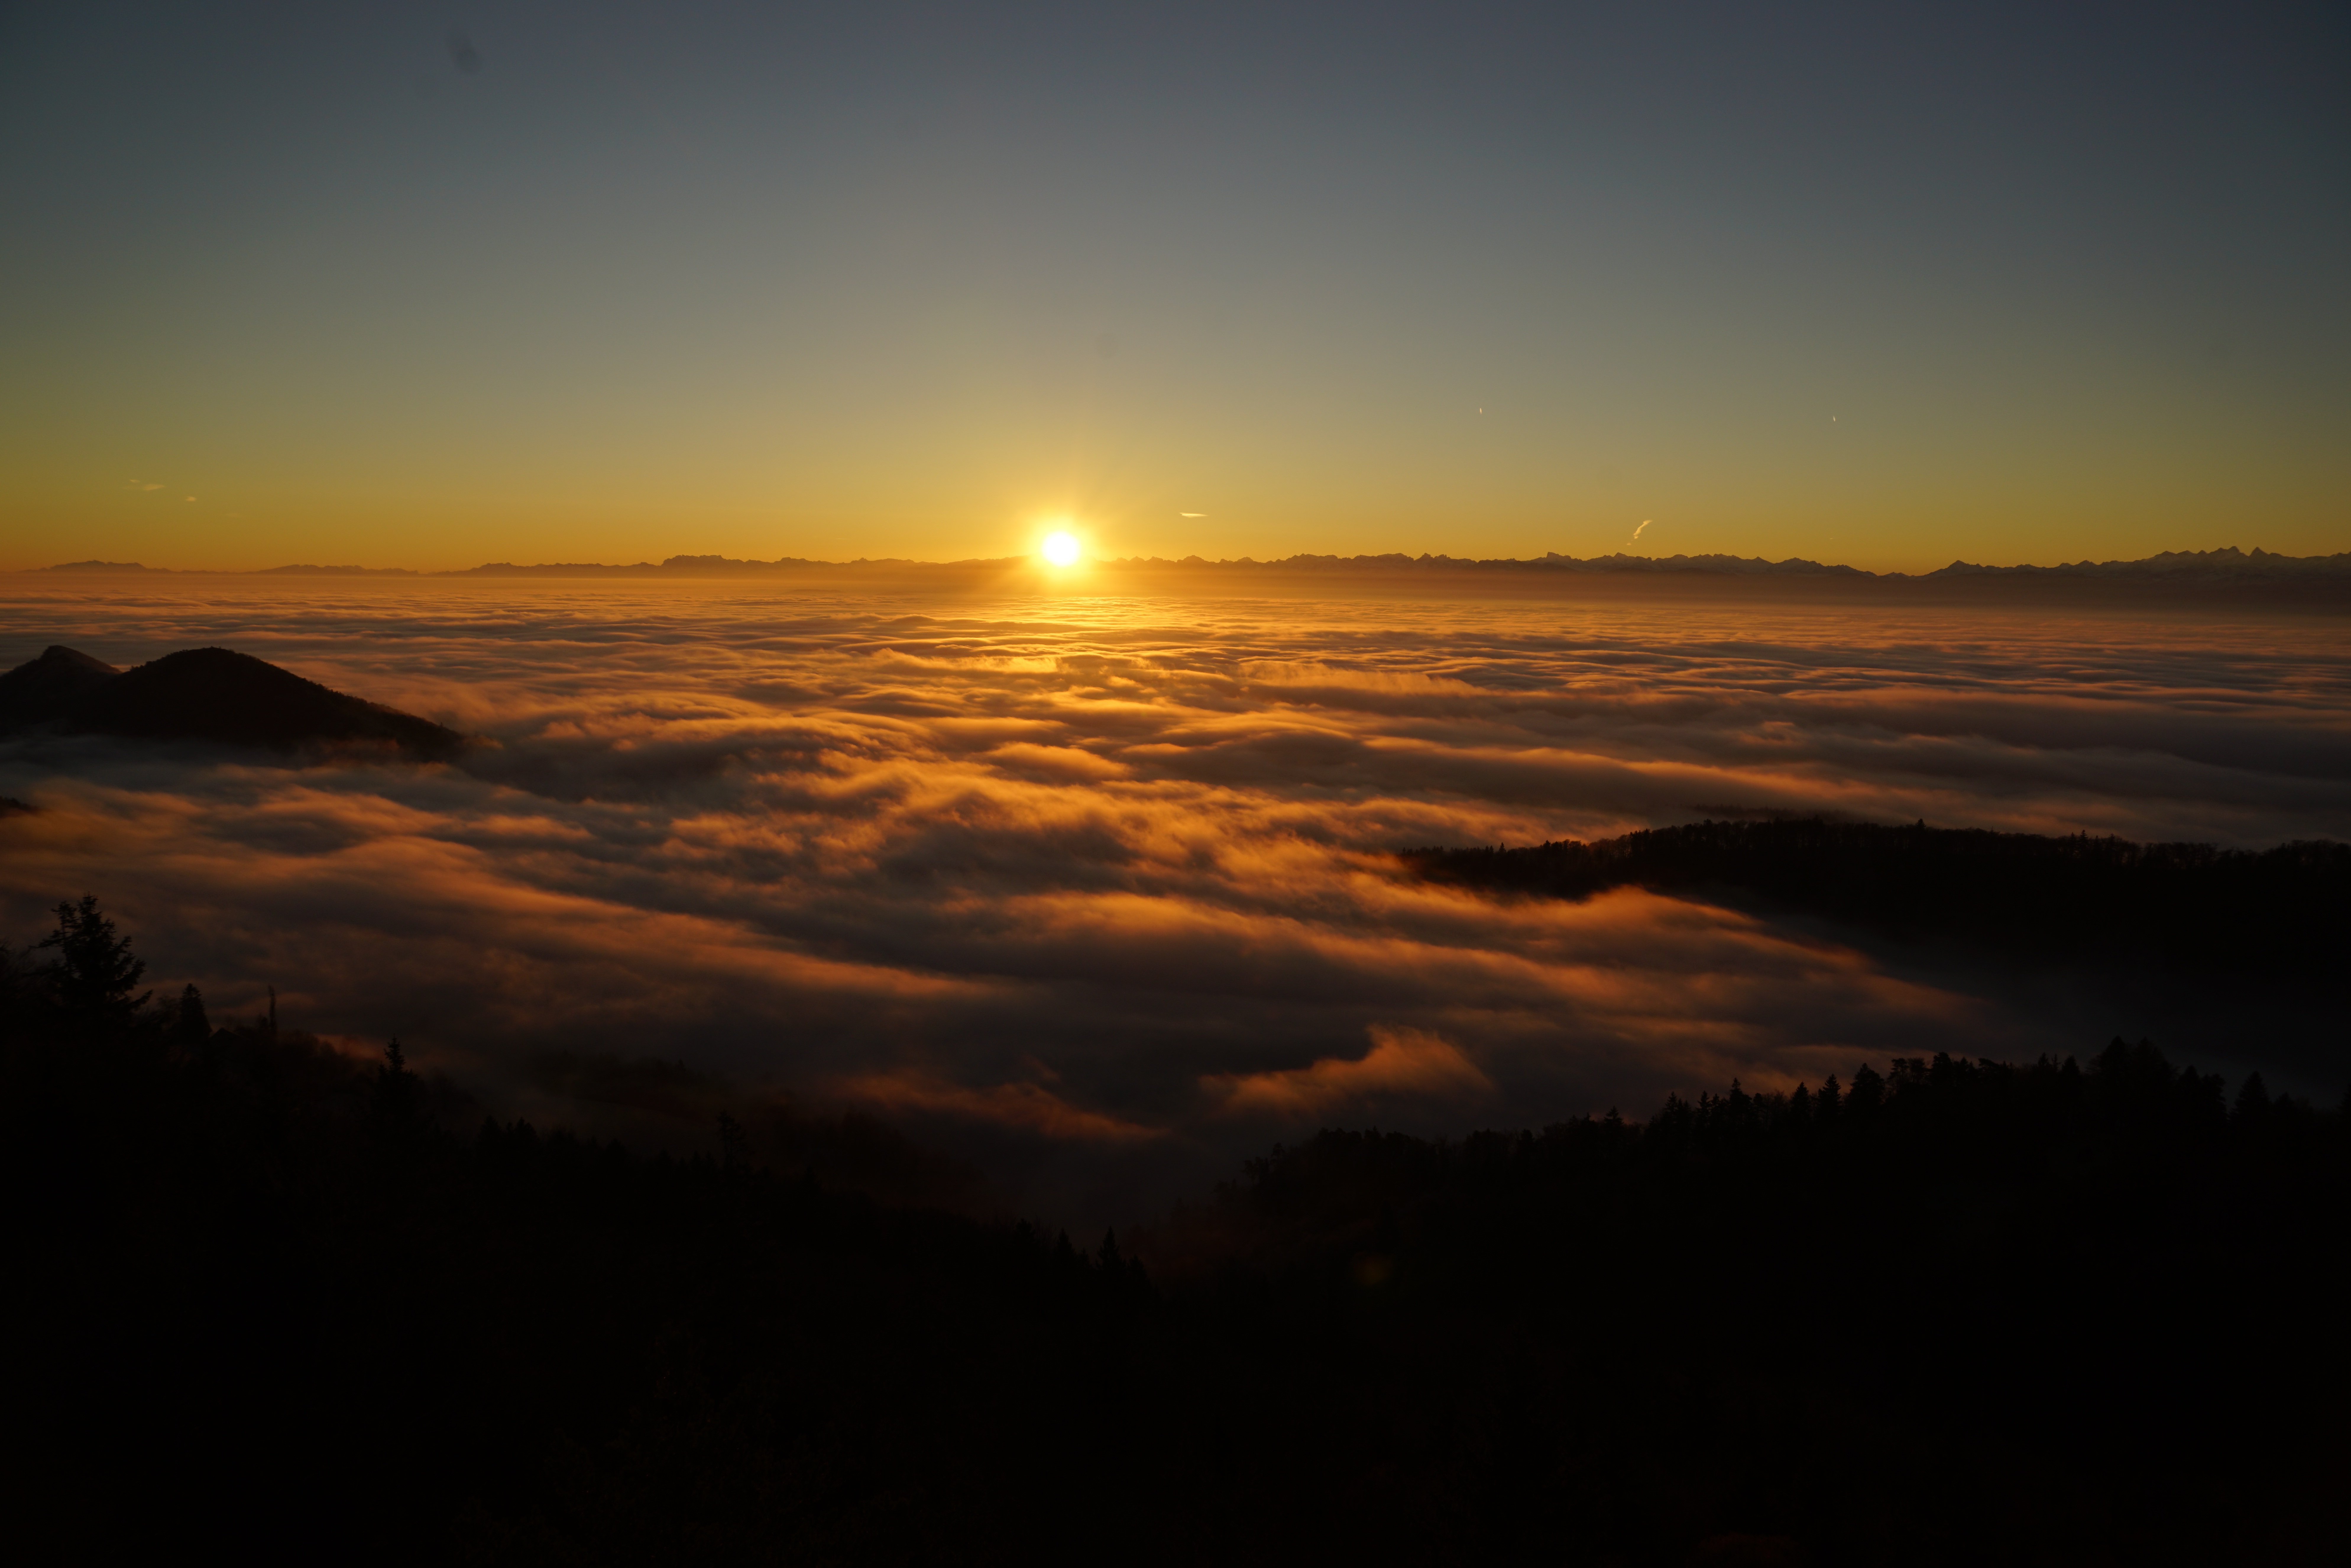
landscape, nature, horizon, cloud, sky, sunshine, sun, fog, sunrise, sunset, mist, sunlight, morning, hill, dawn, atmosphere, mountain range, dusk, daytime, evening, cumulus, calm, alpine, darkness, clouds, mountains, alps, fireball, mood, idyll, afterglow, phenomenon, selva marine, panoramic picture, astronomical object, meteorological phenomenon, panoramic image, sea of fog, atmosphere of earth, computer wallpaper, red sky at morning, ecoregion, t di, nebellandschaft, panoramic photo, panoramic photography